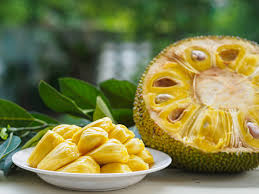
Waste category: biological